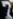
Number: 7